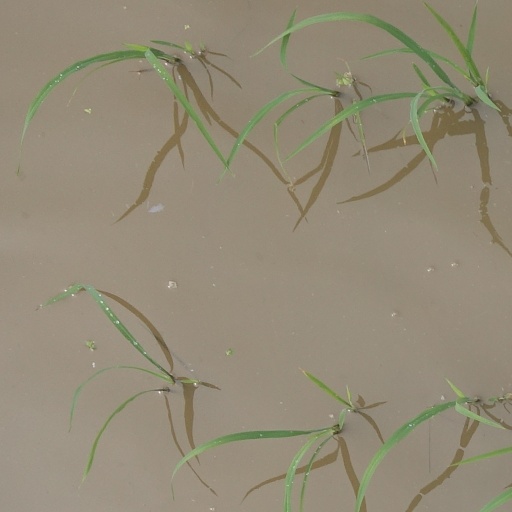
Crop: rice